Triggerfish

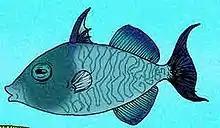
Life restoration of the extinct "Oligobalistes"

The anatomy of the triggerfish reflects its typical diet of slow-moving, bottom-dwelling crustaceans, mollusks, sea urchins and other echinoderms, generally creatures with protective shells and spines. Many will also take small fishes and some, notably the members of the genus "Melichthys", feed on algae. A few, for example the redtoothed triggerfish ("Odonus niger"), mainly feed on plankton. They are known to exhibit a high level of intelligence for a fish, and have the ability to learn from previous experiences.